1980 in Michigan

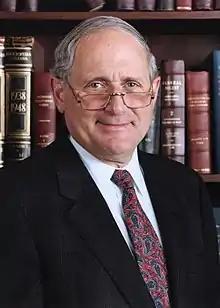
Carl Levin

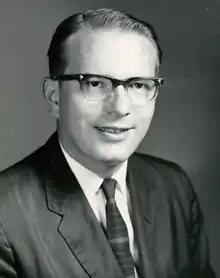
Guy Vander Jagt

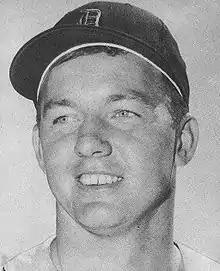
Al Kaline

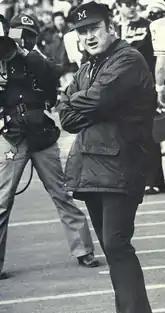
Bo Schembechler

The following is a list of major companies based in, or having a substantial manufacturing presence in, Michigan in 1980.